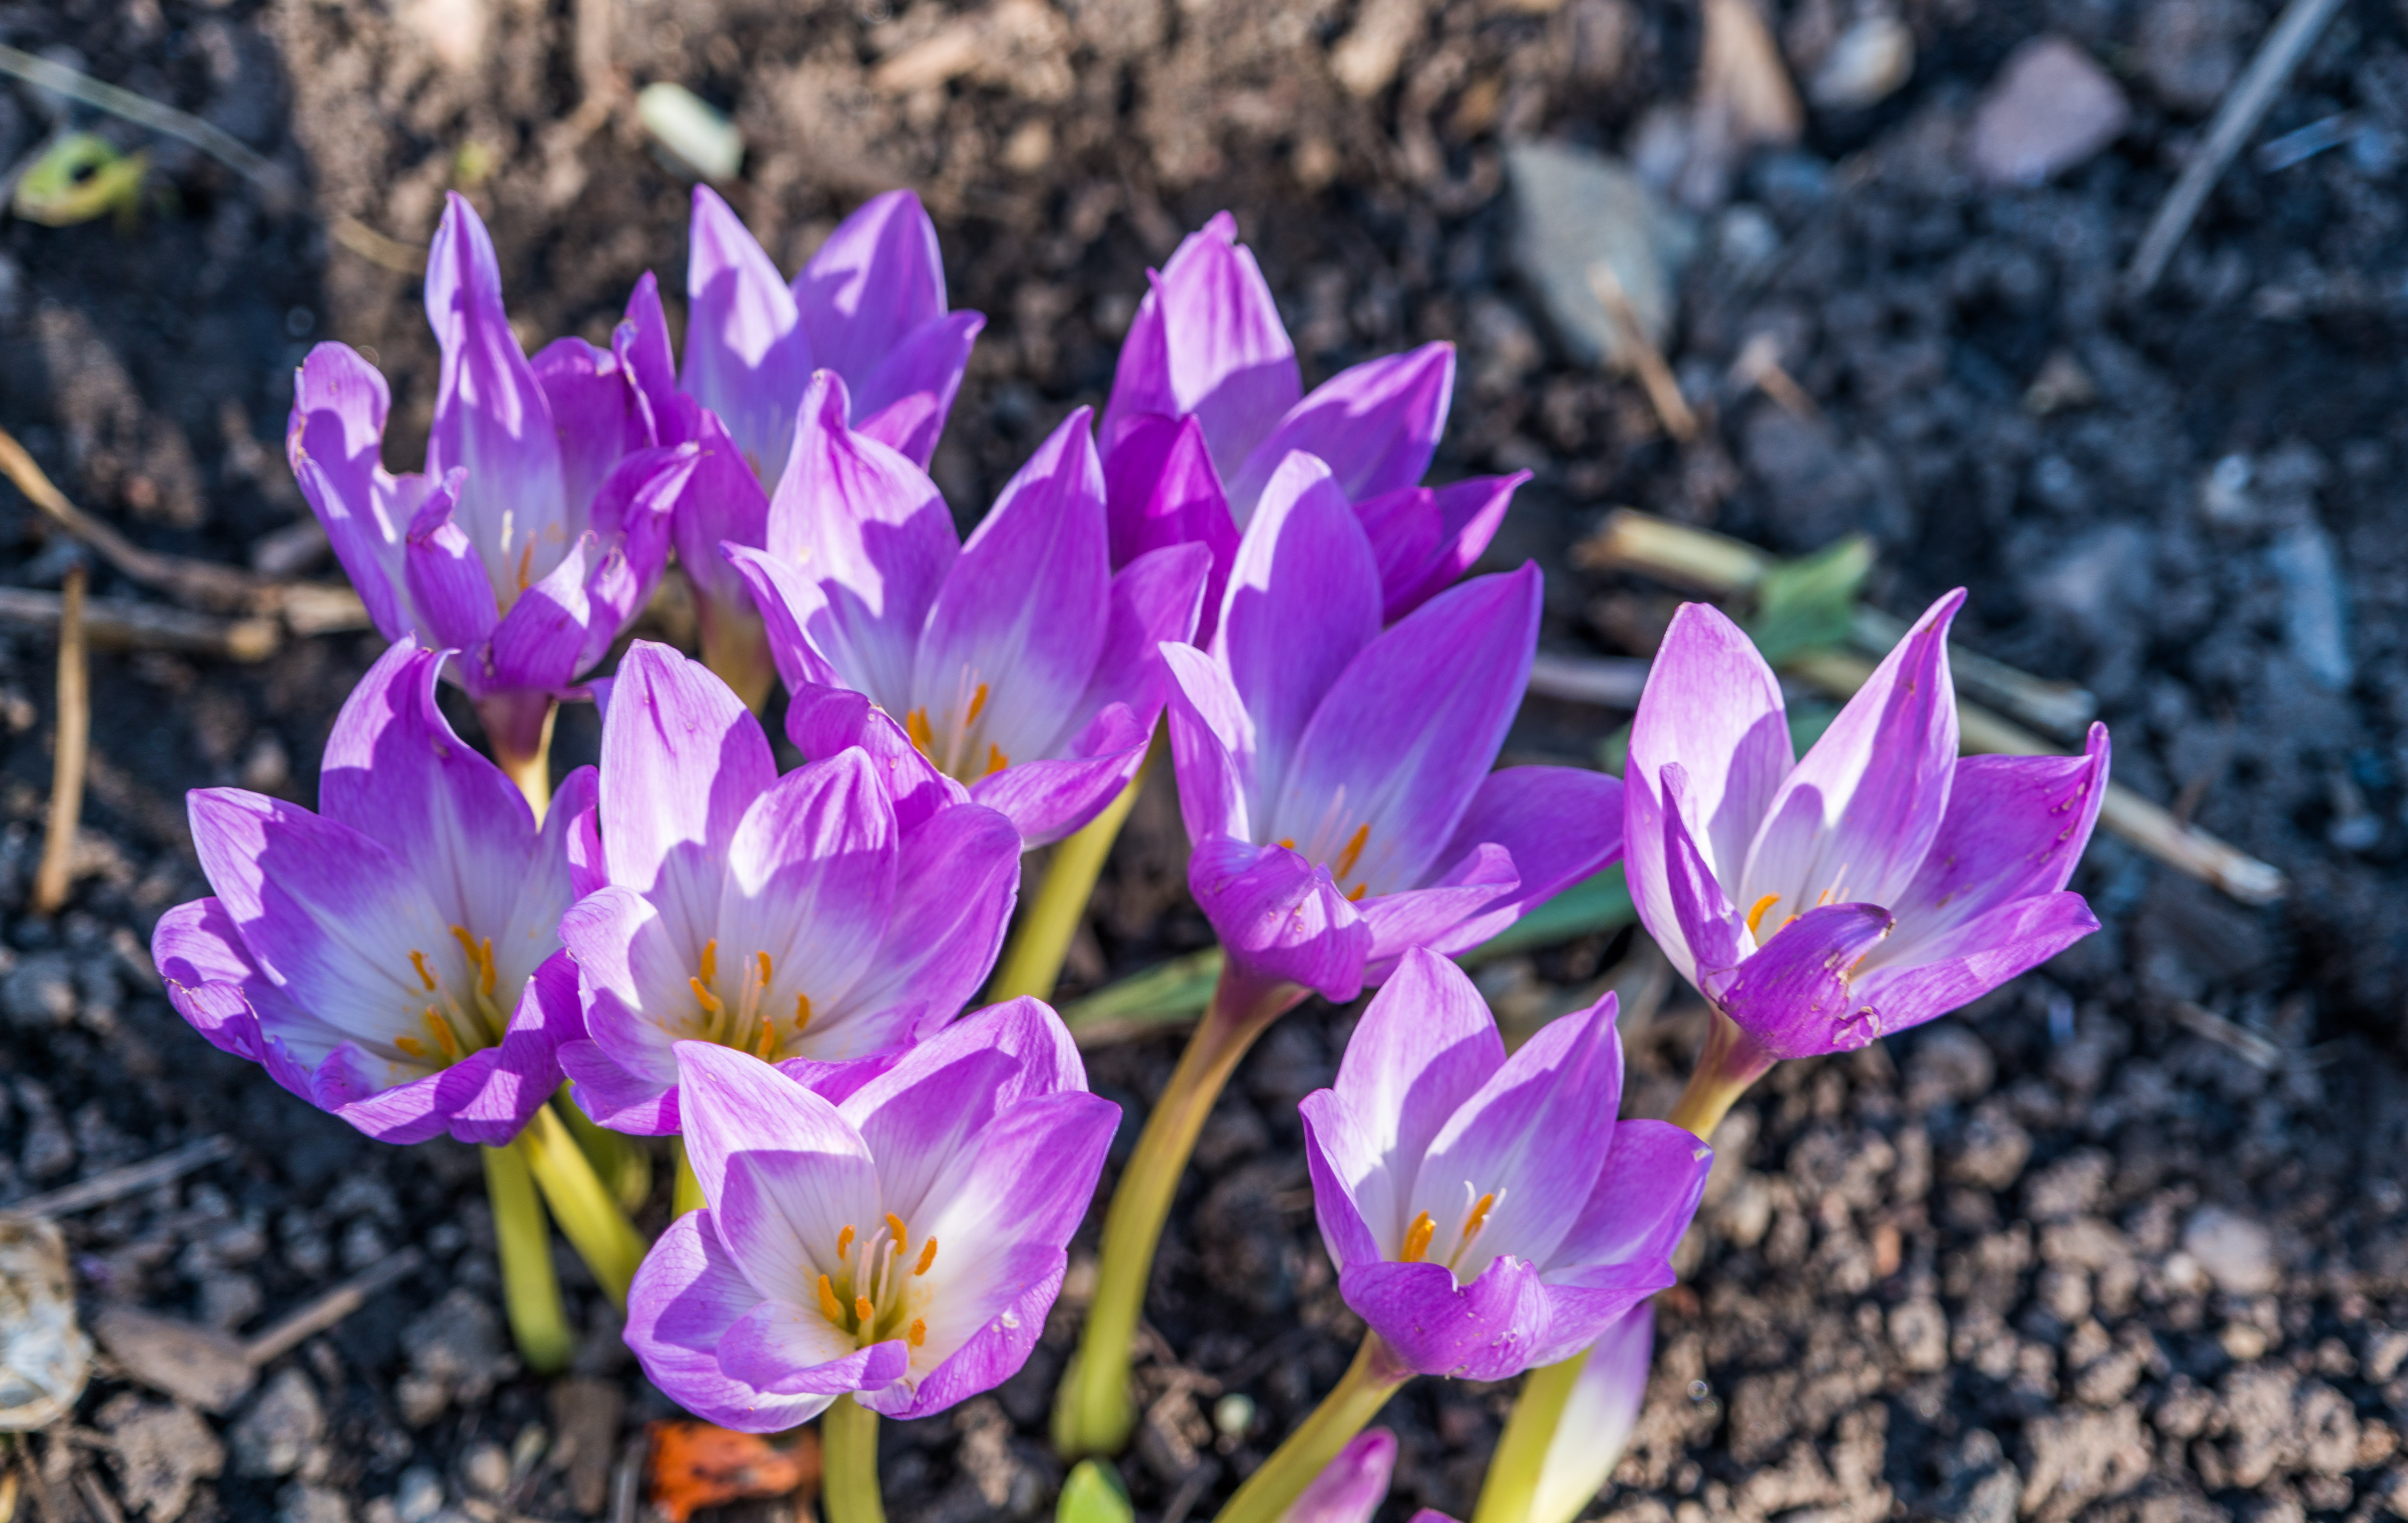
nature, blossom, plant, bunch, flower, purple, petal, bloom, floral, bouquet, botany, garden, flora, wildflower, flowers, outdoors, bright, crocus, flowering plant, columbines, land plant, iris family